Wang Hsing-ching

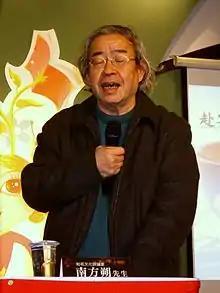
Wang at the 2008 Taipei International Book Exhibition

Wang Hsing-ching (1946 – 9 June 2025), whose pseudonym was Nanfang Shuo (南方朔, Nánfāng Shuò), was a Taiwanese journalist, political commentator and cultural critic. Until his death, he was the chief editor and writer of "The Journalist" magazine (新新聞週刊), with commentaries on current issues in major newspapers. He co-founded "The Journalist" when he was in his 40s. His writings, including Western ideas analysis, social phenomena criticism, and literature comments, were all regarded as very influential. Crediting his intellectual contribution to society, he was known as "the most industrious private scholar in Taiwan".